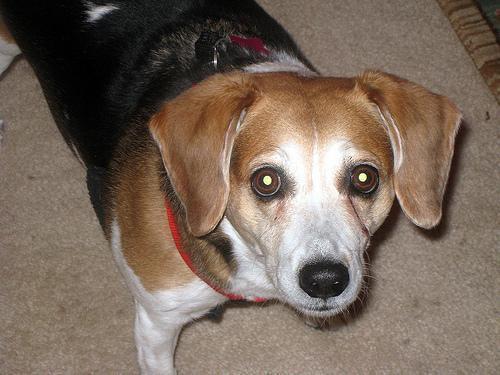
beagle